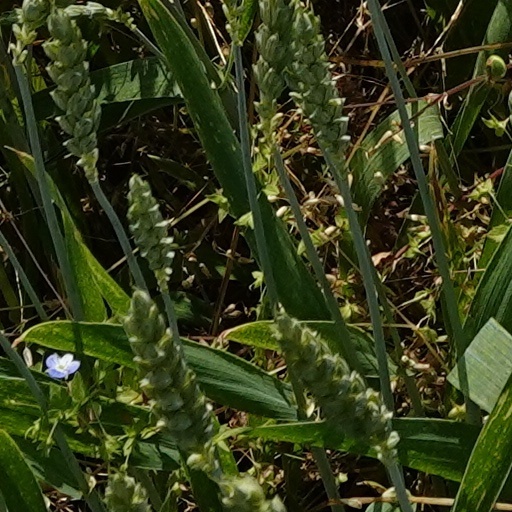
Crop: wheat